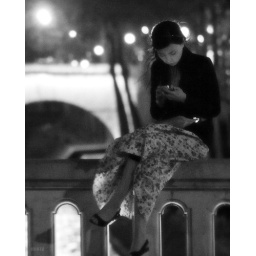
a girl sending a text message on a bridge at night, in a really pictorialistic way i guess :)